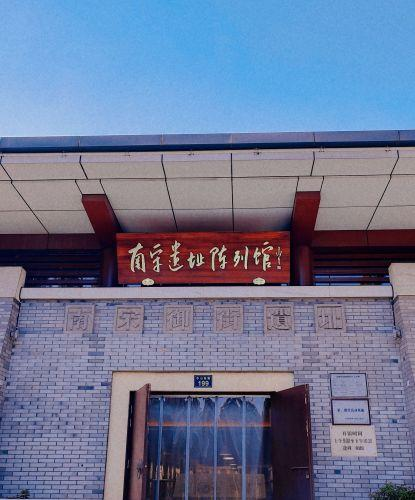
地标名称：南宋遗址陈列馆
所在城市：杭州市·上城区